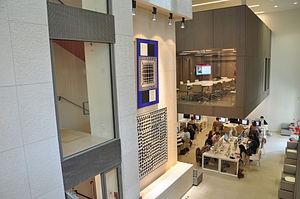
La Fondation nationale des sciences politiques est une fondation de droit privé, située à Paris, créée par ordonnance en 1945 pour recevoir le patrimoine de l'ancienne École libre des sciences politiques et assurer la gestion de l'Institut d'études politiques de Paris, fondé simultanément et avec lequel elle forme un ensemble nommé Sciences Po.
L'Institut d'études politiques de Paris, communément appelé Sciences Po, est un grand établissement public à caractère scientifique, culturel et professionnel dans les domaines des sciences humaines et sociales, notamment le droit, l'économie, l'histoire, la sociologie et la science politique. Des enseignements de relations internationales, de finance, de comptabilité, de management, de gestion des ressources humaines, de communication, de marketing, de journalisme, d'urbanisme et d'environnement sont également dispensés.
La bibliothèque de Sciences Po, fut fondée dès la création de l'École libre des sciences politiques en 1871. Elle est la bibliothèque de la Fondation nationale des sciences politiques et de l'Institut d'études politiques de Paris.